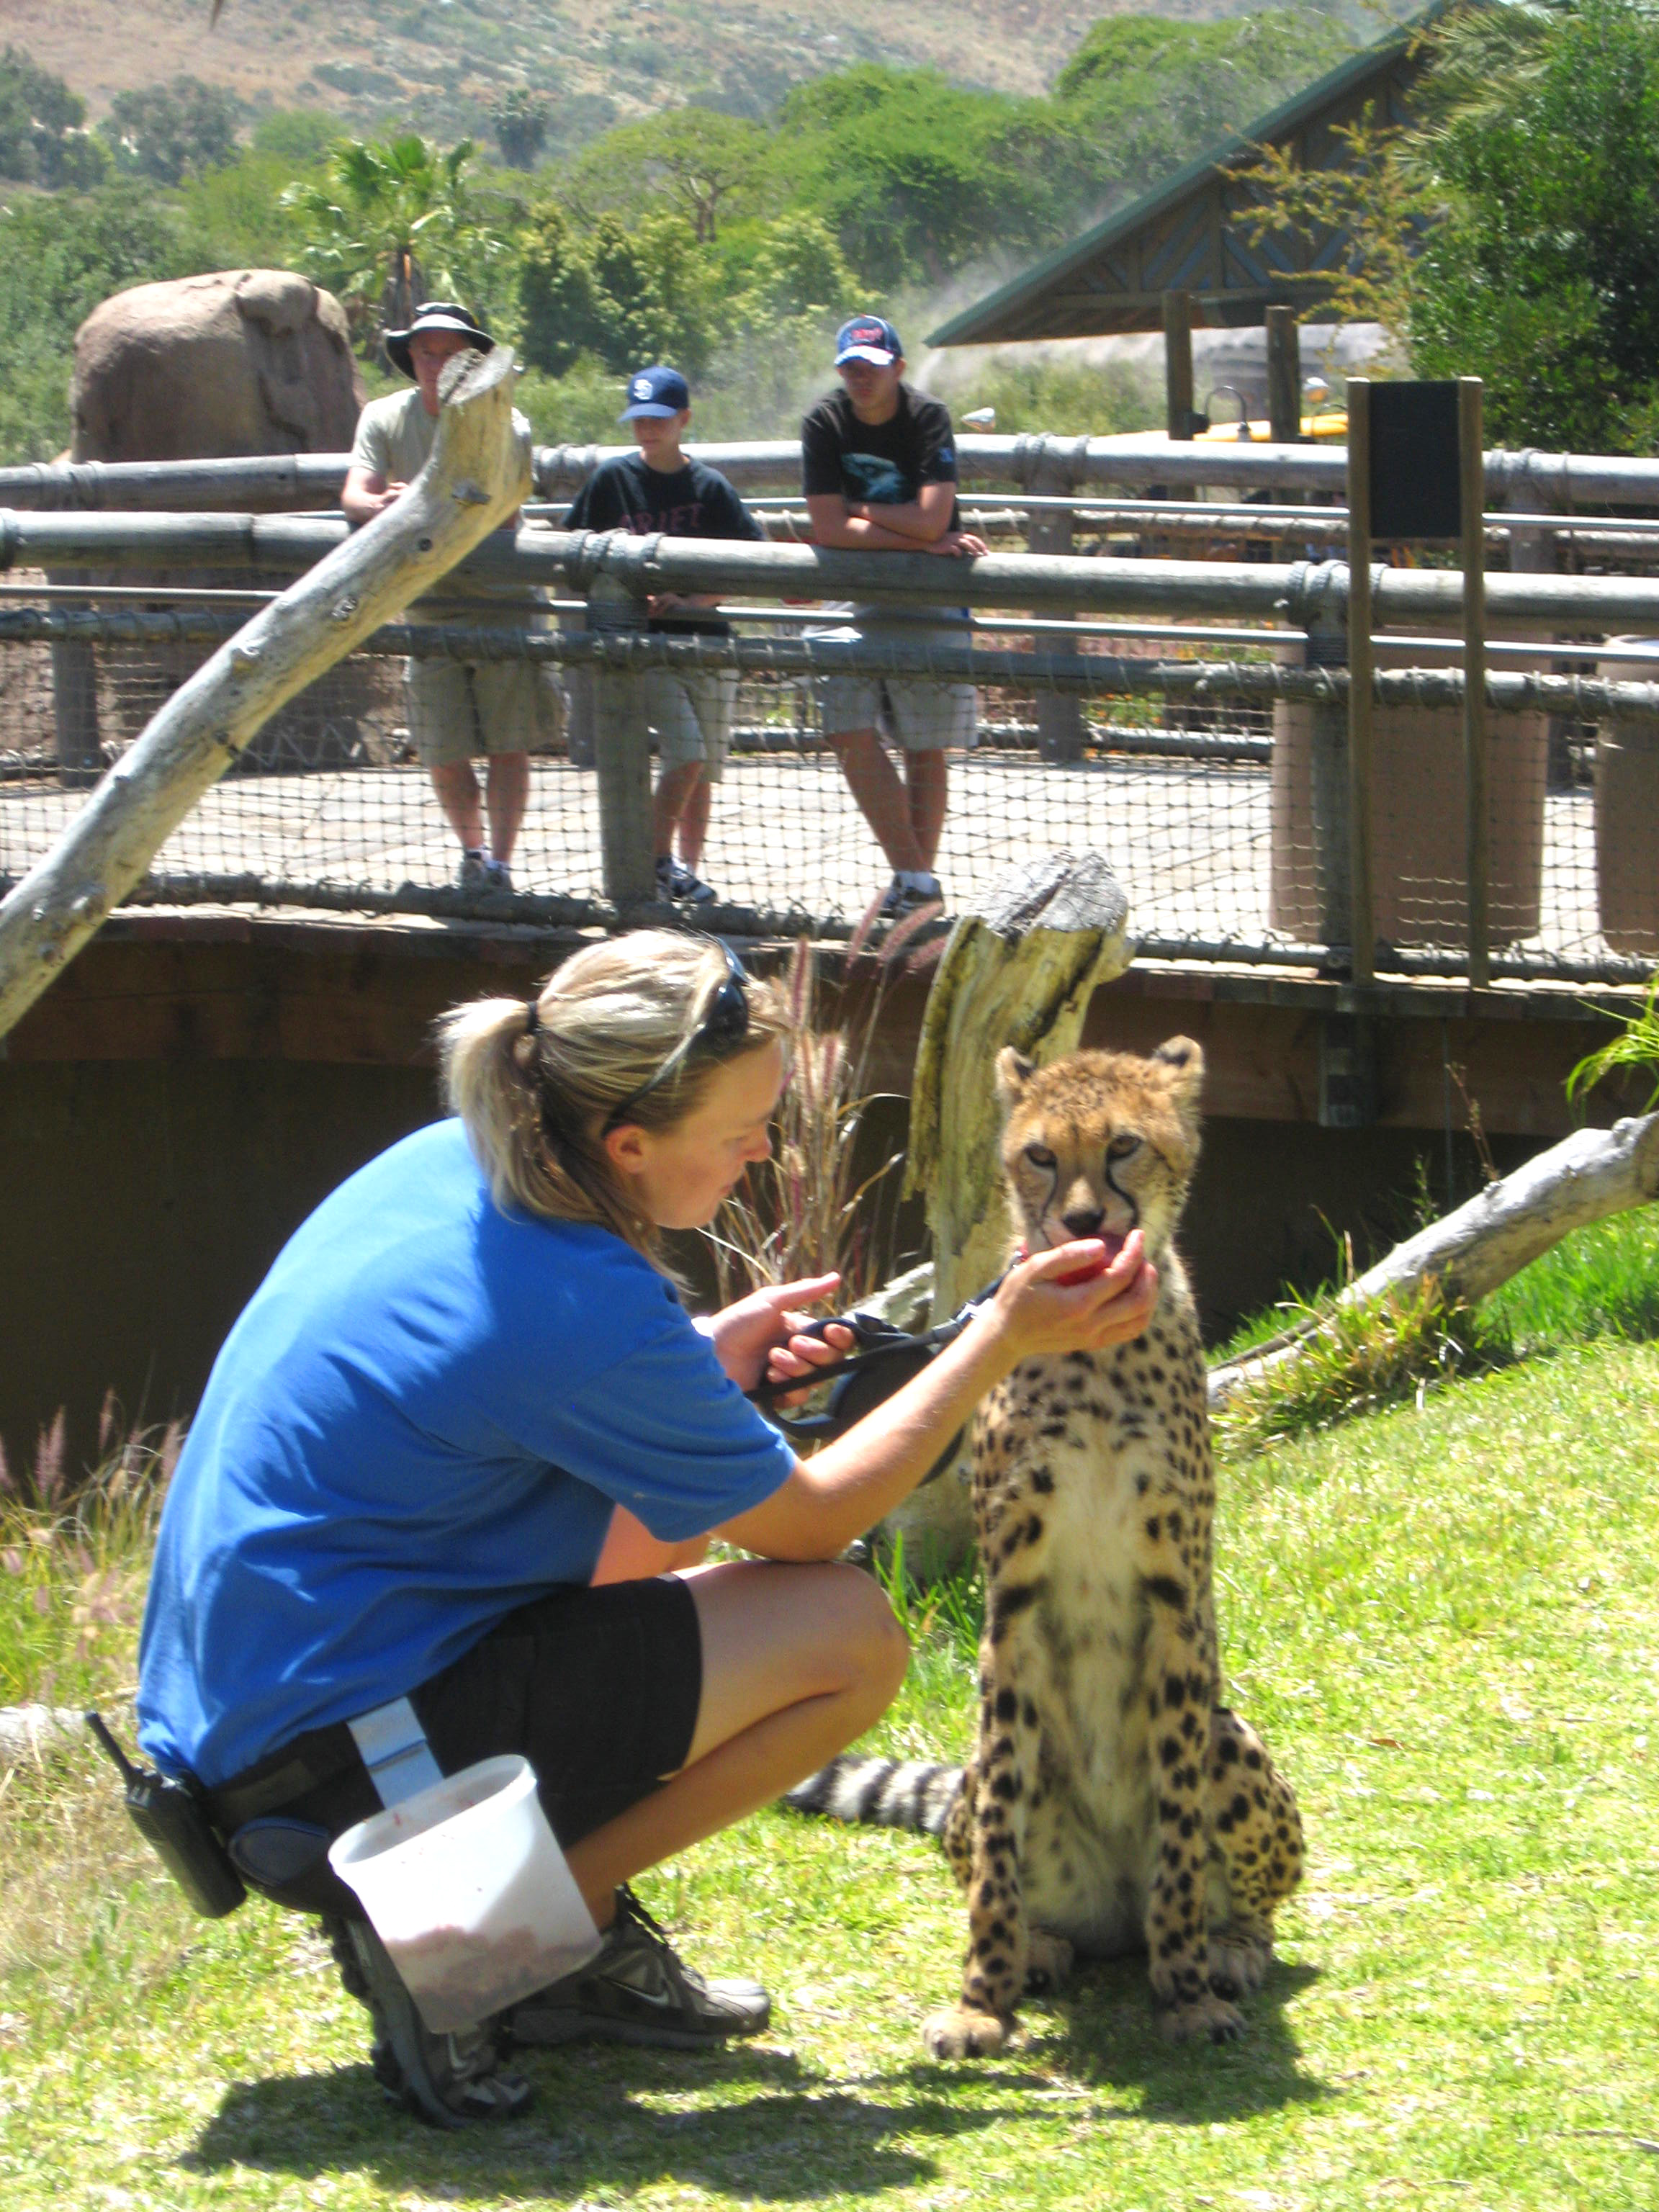
nature, farm, animal, wild, zoo, park, flora, fauna, creativecommons, san, animals, escondido, diego, cheeta, caliofnia